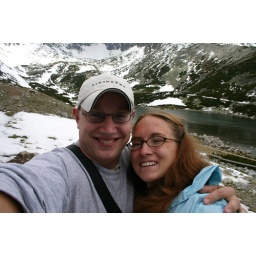
in front of the mountain lake